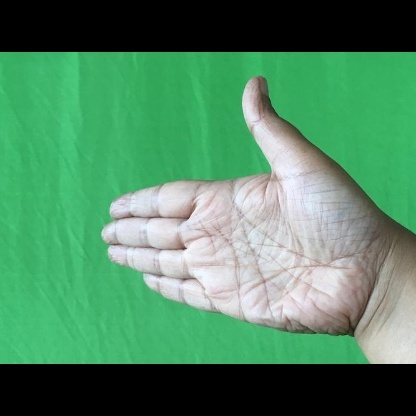
Mudra: Ardhachandran